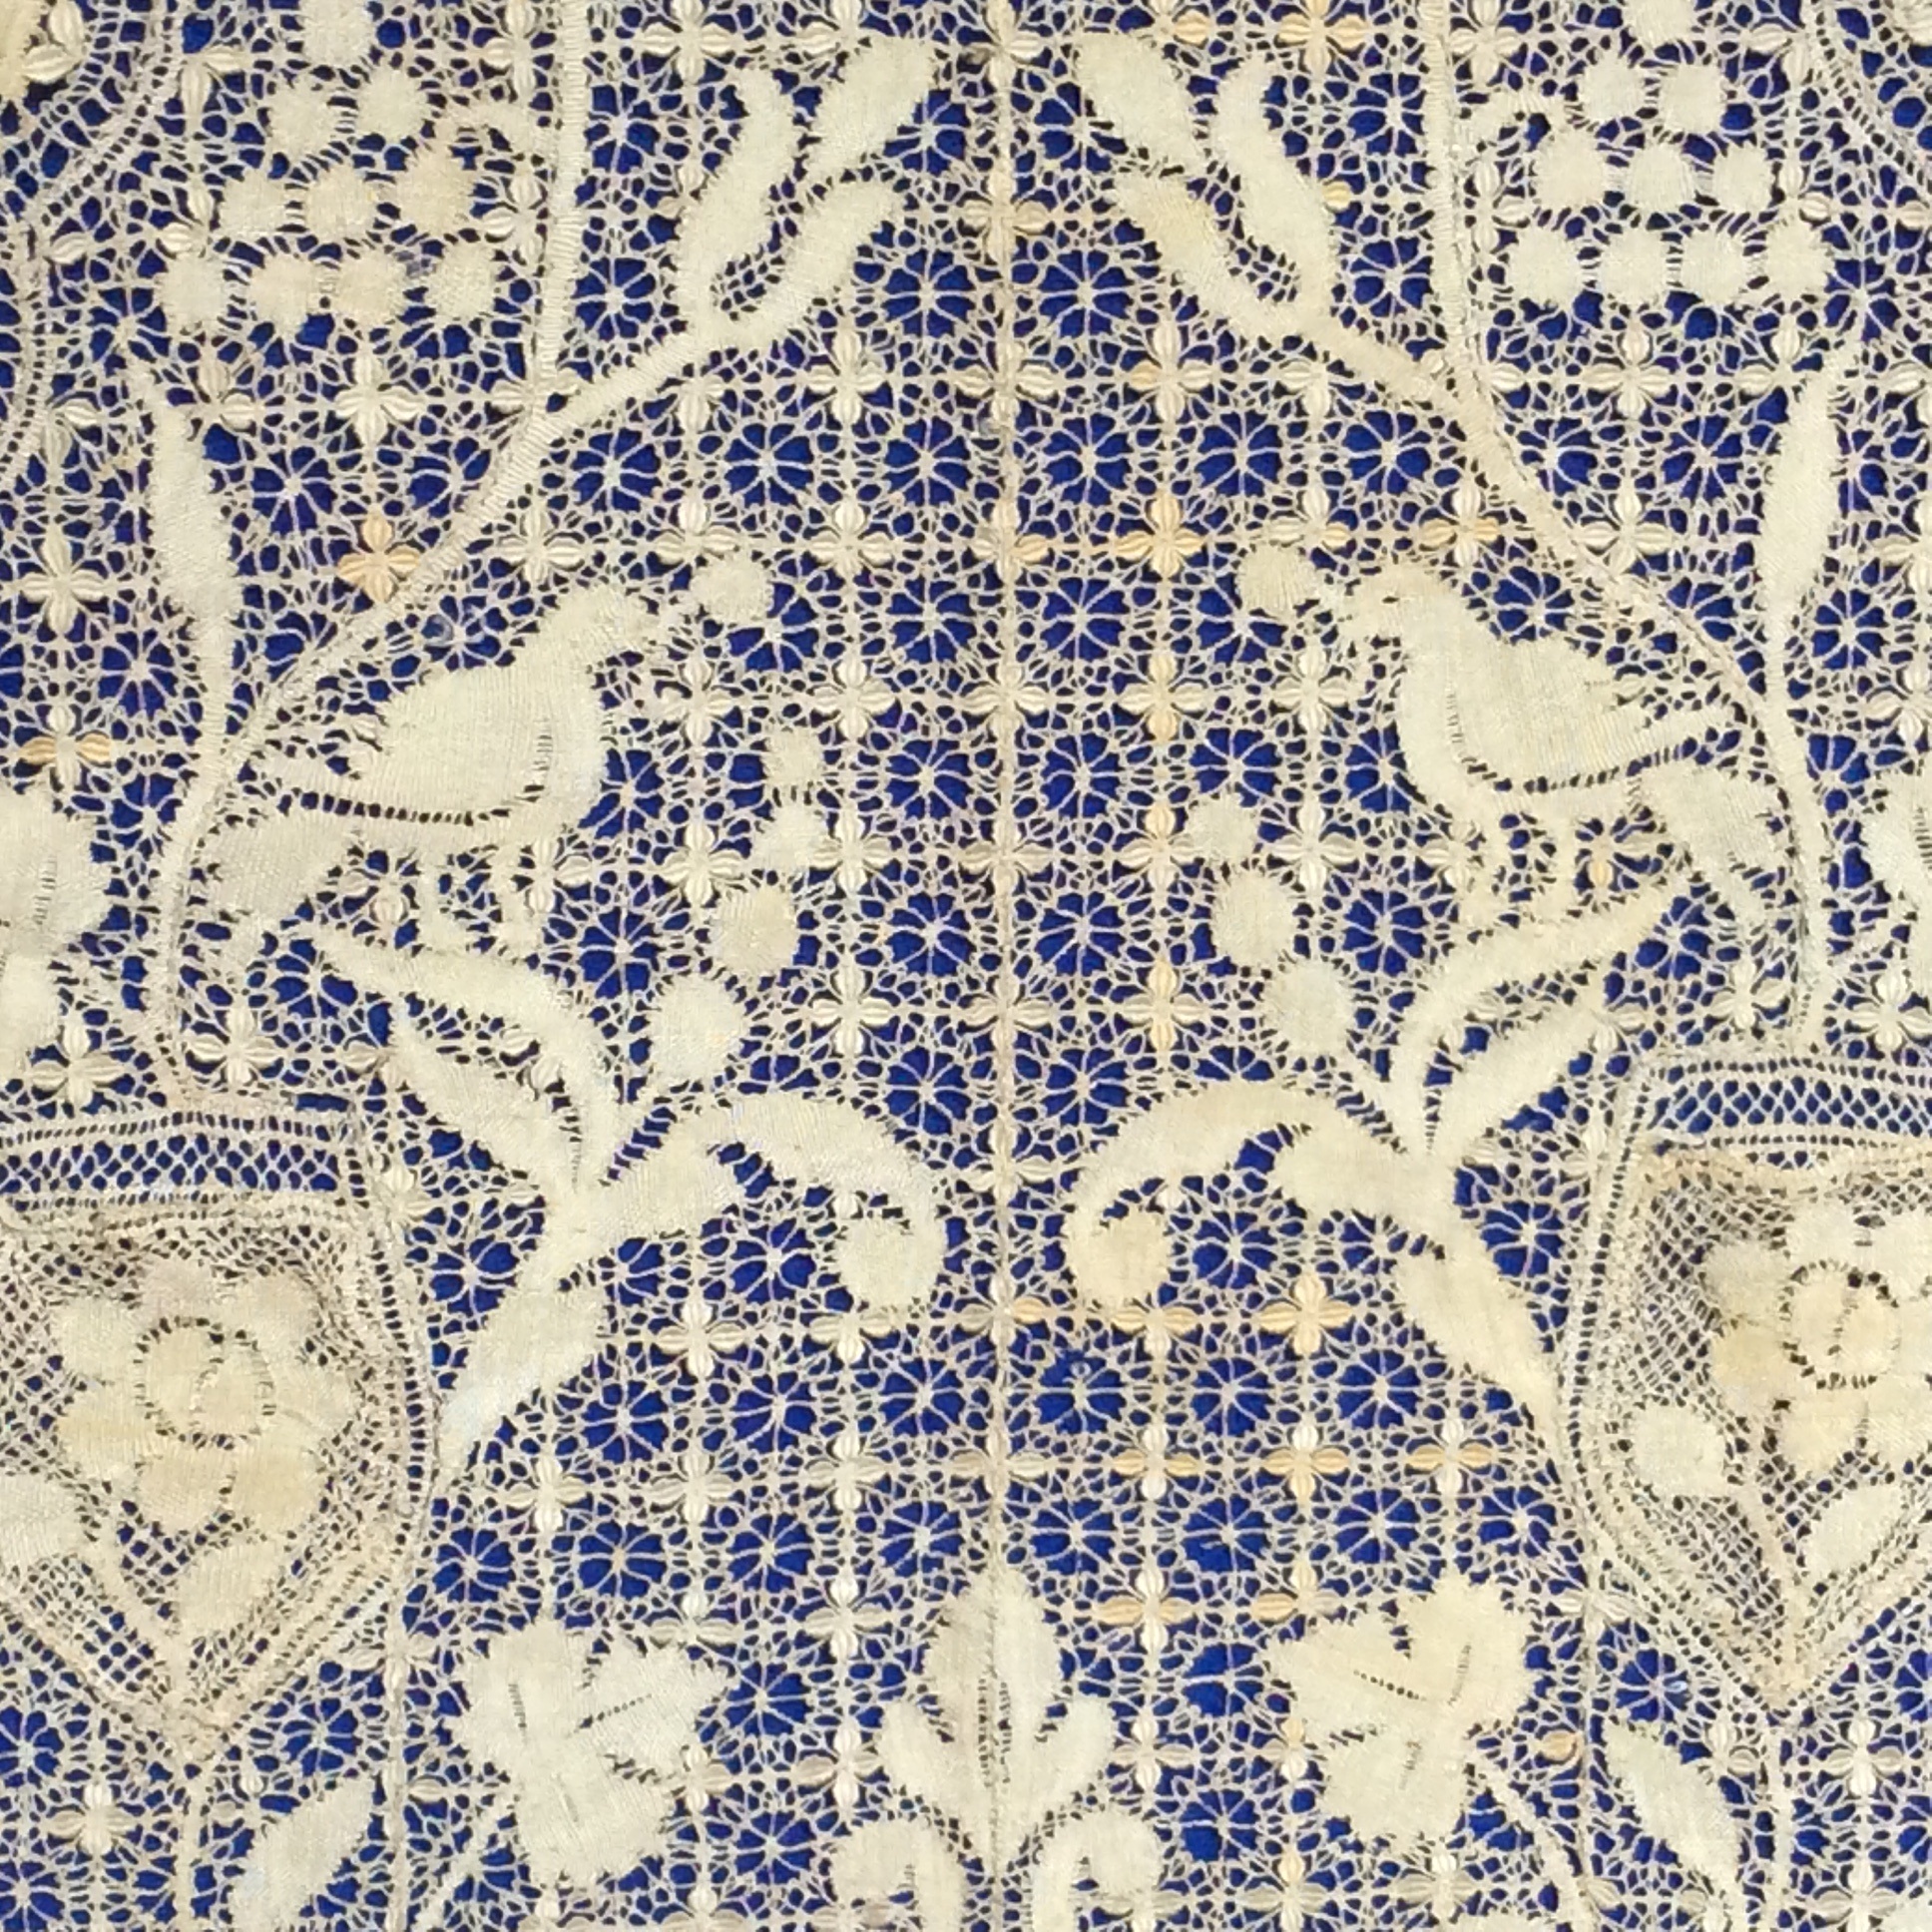
white, pattern, yarn, tablecloth, textile, art, design, knitted fabric, flooring, 19th century, maltese side, made in silk